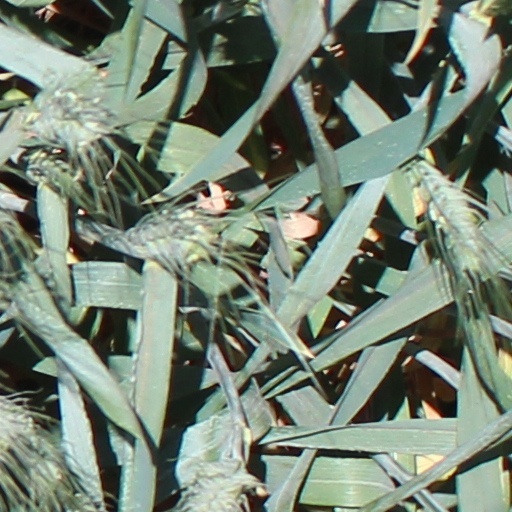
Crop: wheat